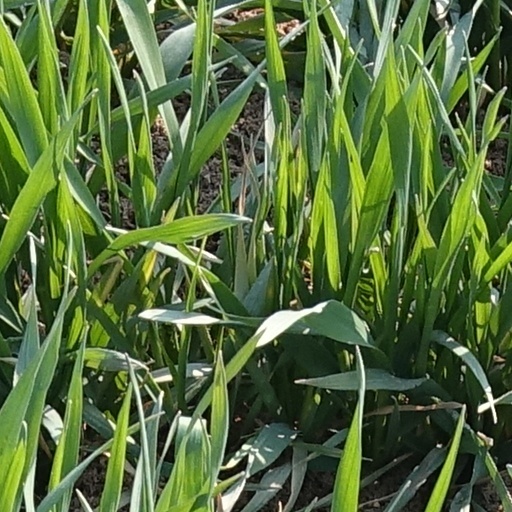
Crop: wheat